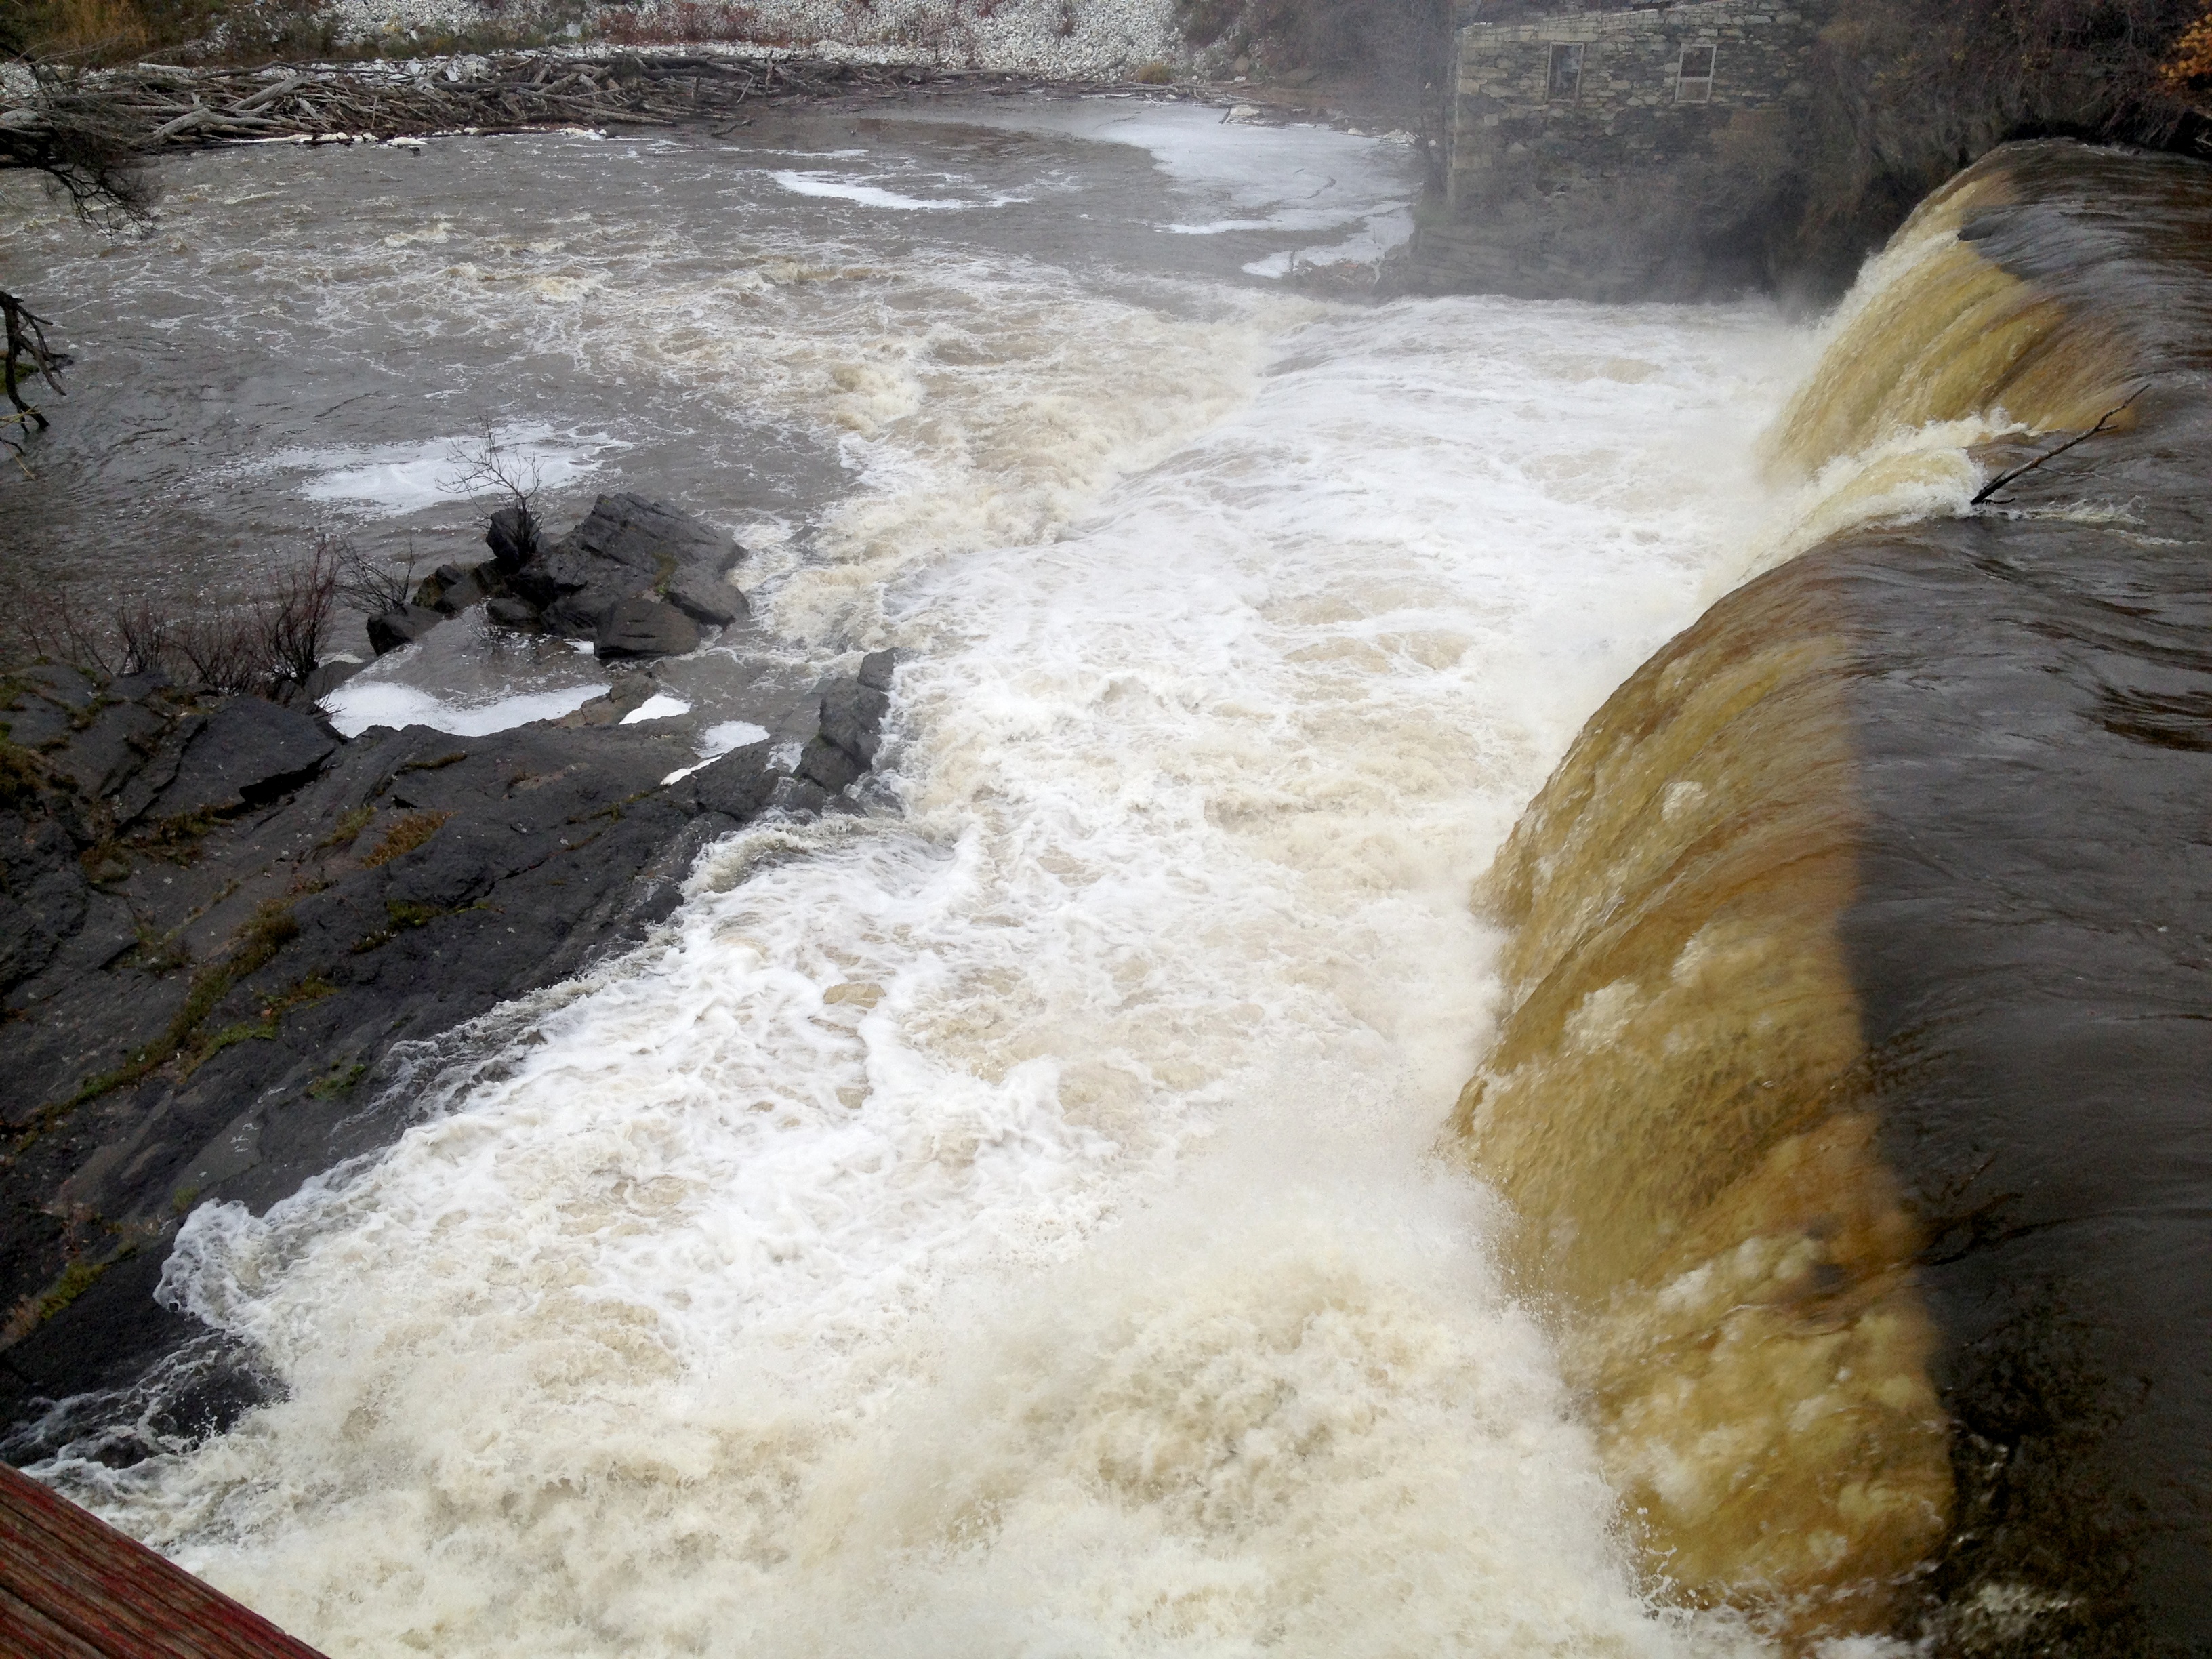
sea, water, waterfall, wave, river, stream, rapid, body of water, water feature, watercourse, landform